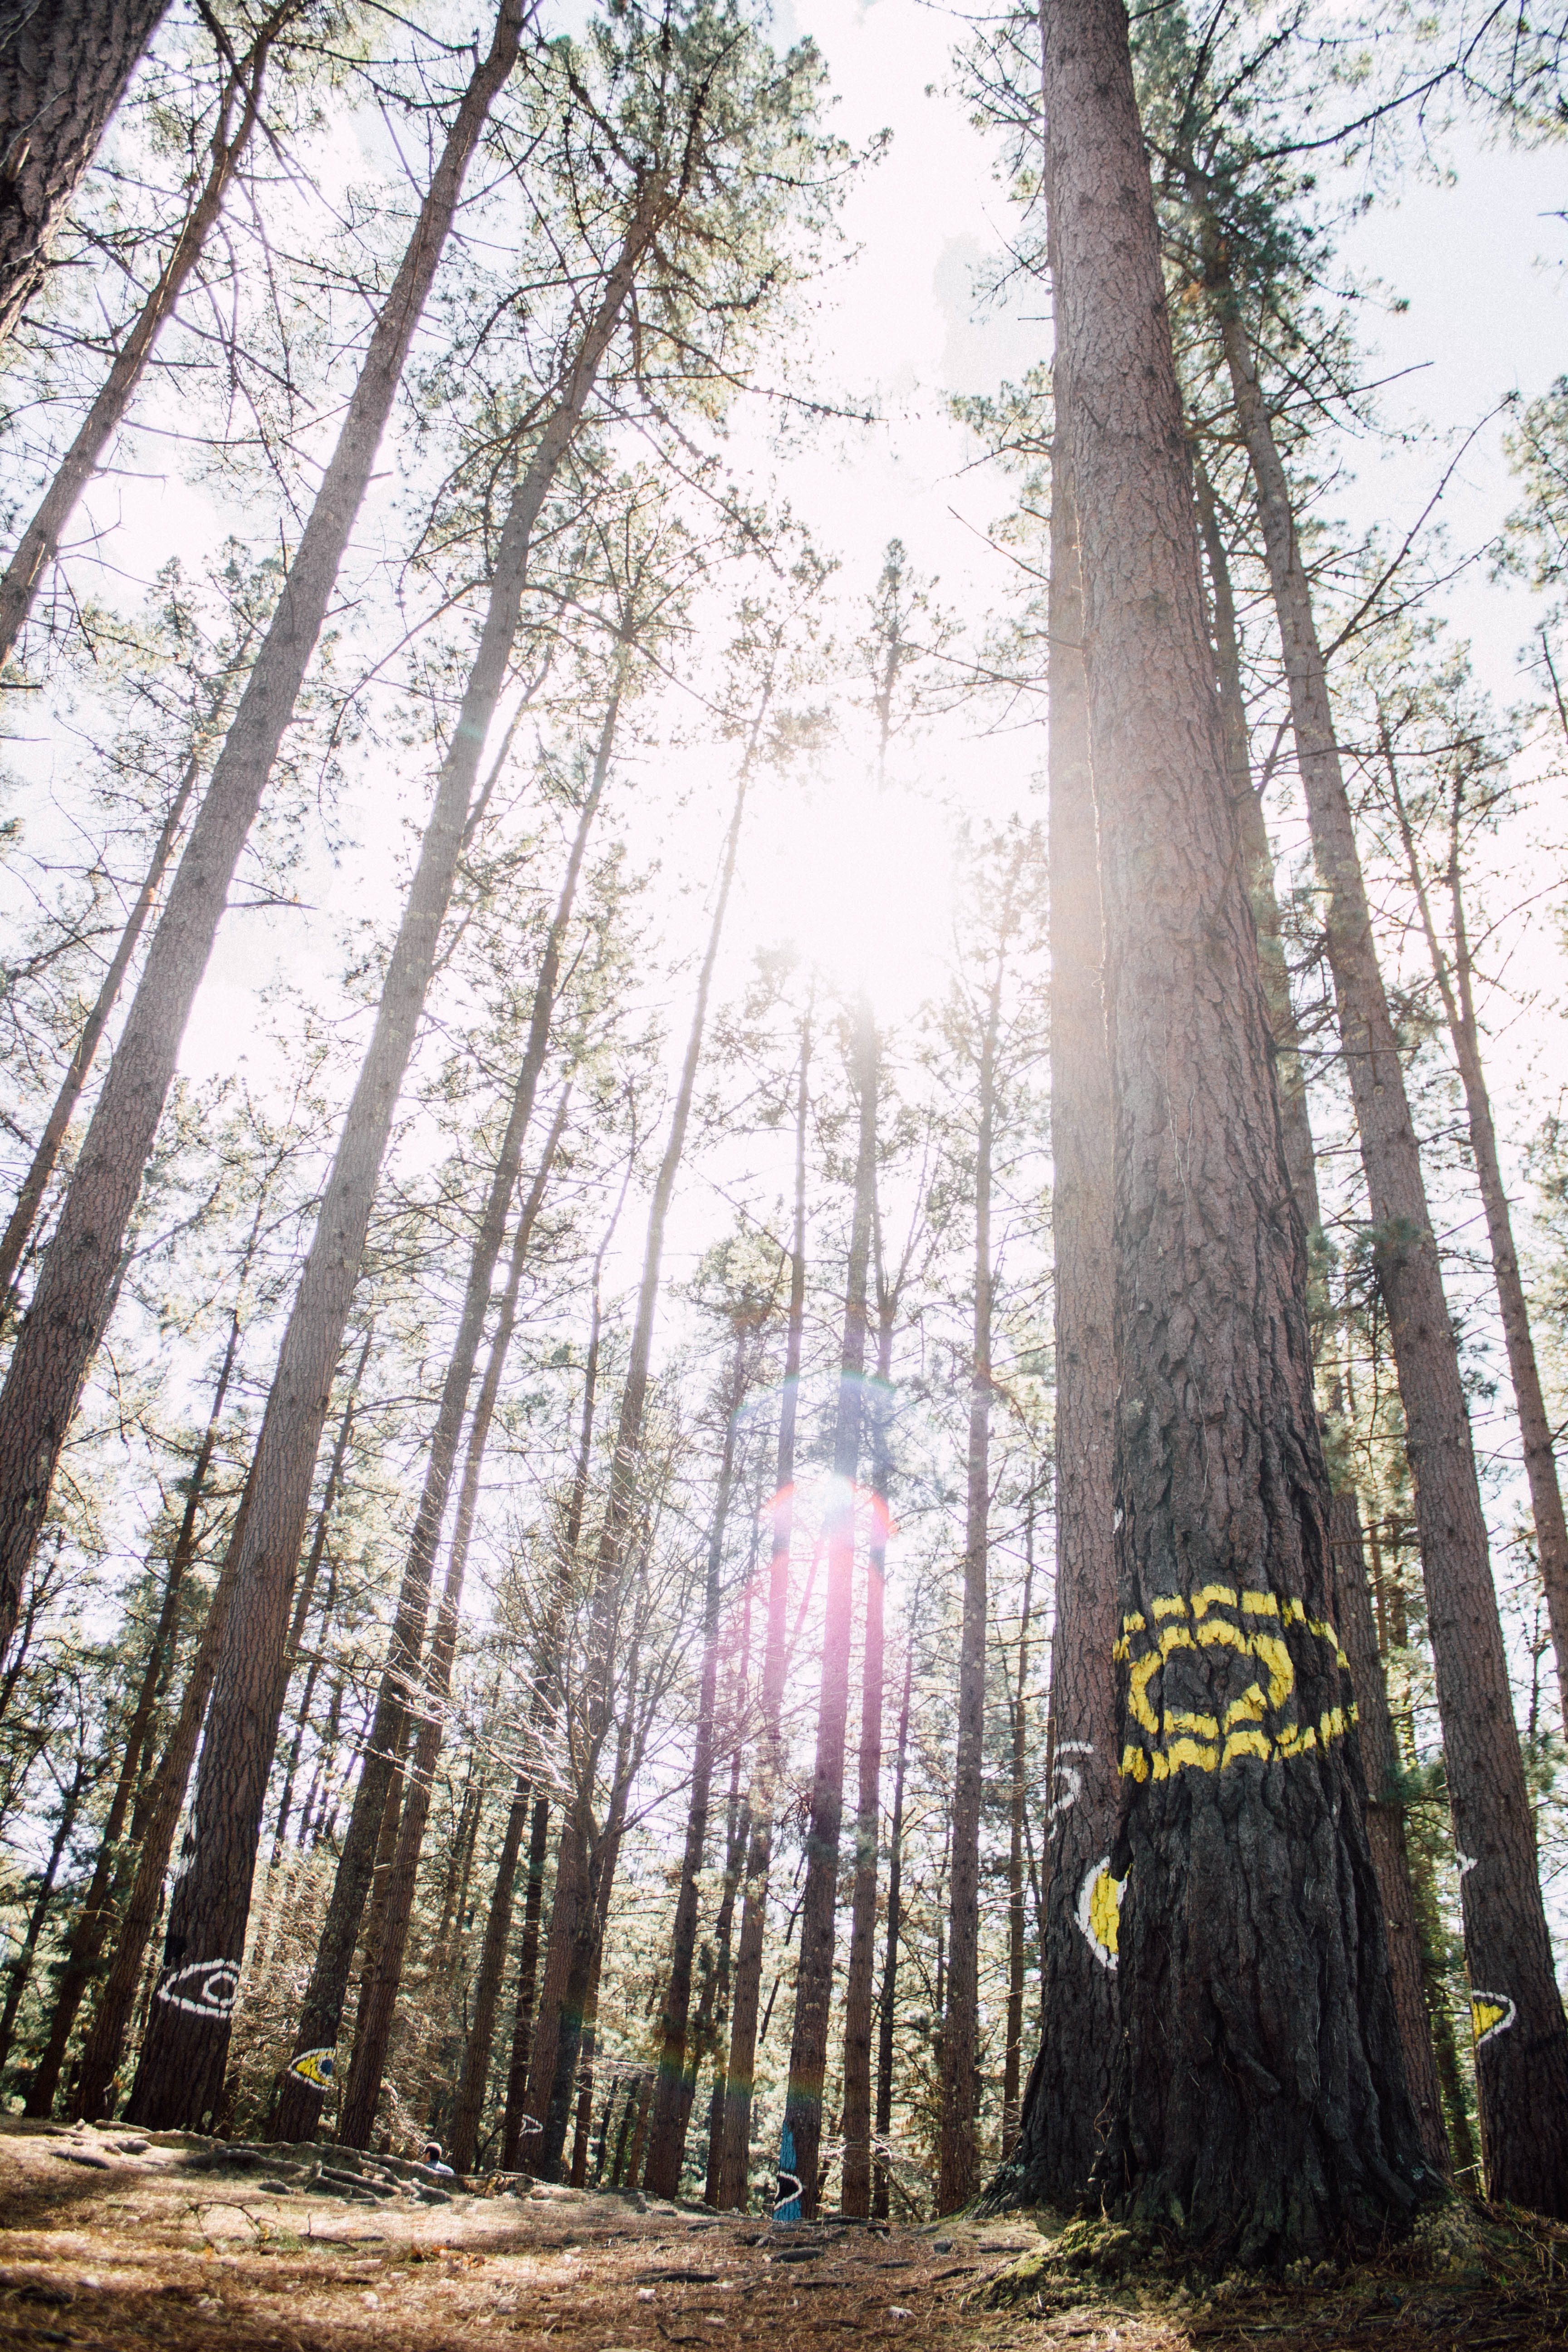
tree, forest, plant, sunlight, spruce, woodland, habitat, ecosystem, biome, natural environment, woody plant, temperate coniferous forest